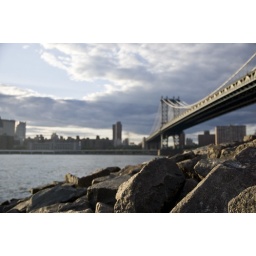
the one bridge we didn't bike over